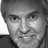
Emotion: happy